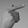
ASL letter: G